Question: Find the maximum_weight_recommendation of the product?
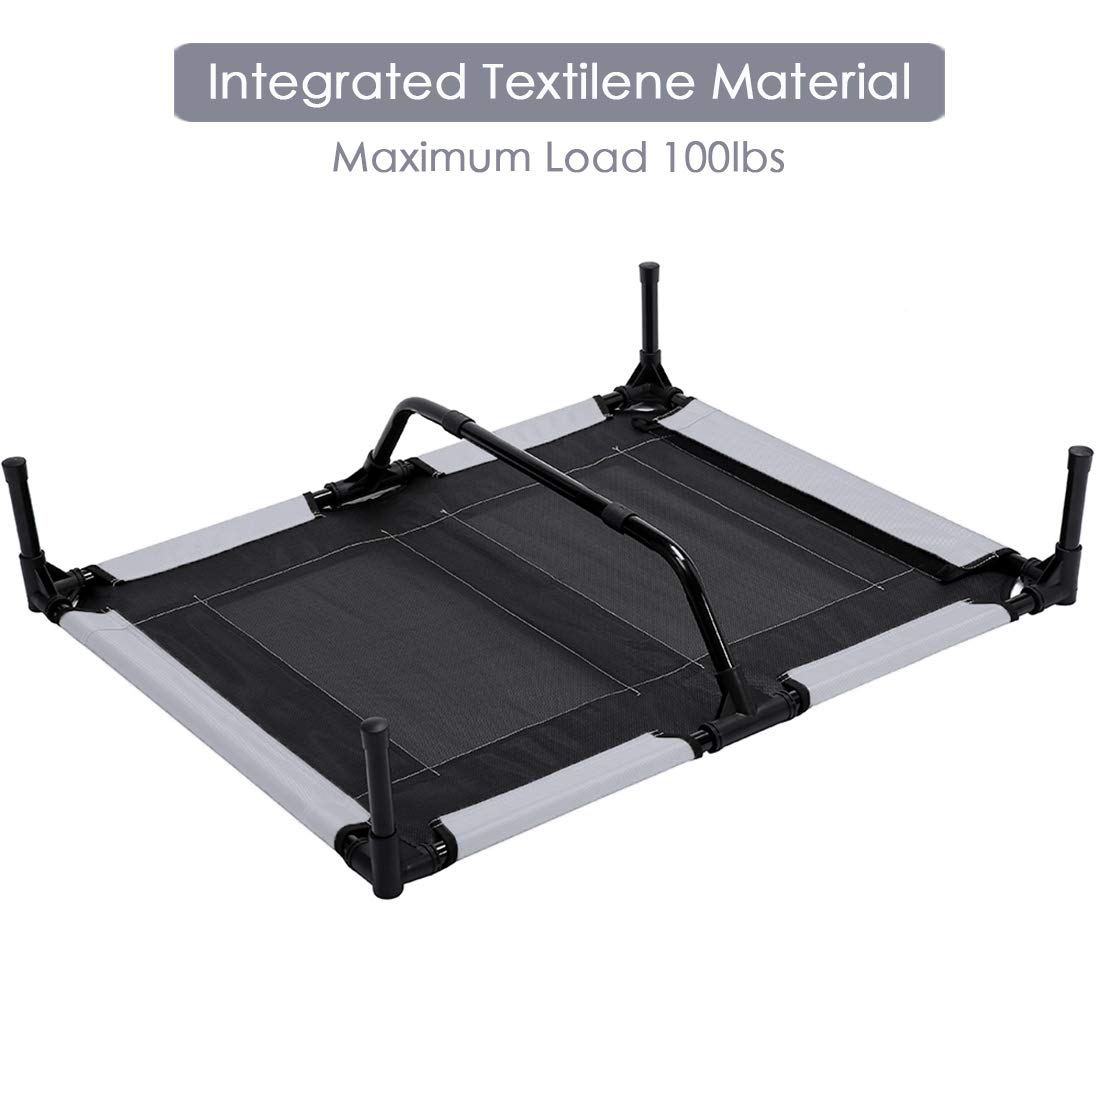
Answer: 100 pound